Jean de la Chambre

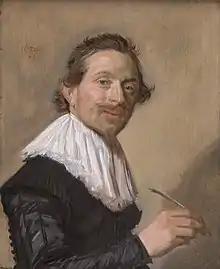
"Portrait of Jean de la Chambre" in 1638, holding his quill pen, by Frans Hals

Jean de la Chambre (1605, Haarlem – 1668, Haarlem) was an engraver and calligrapher in the Dutch Golden Age, best known today for his portrait by Frans Hals, which is in the collection of the National Gallery in London.